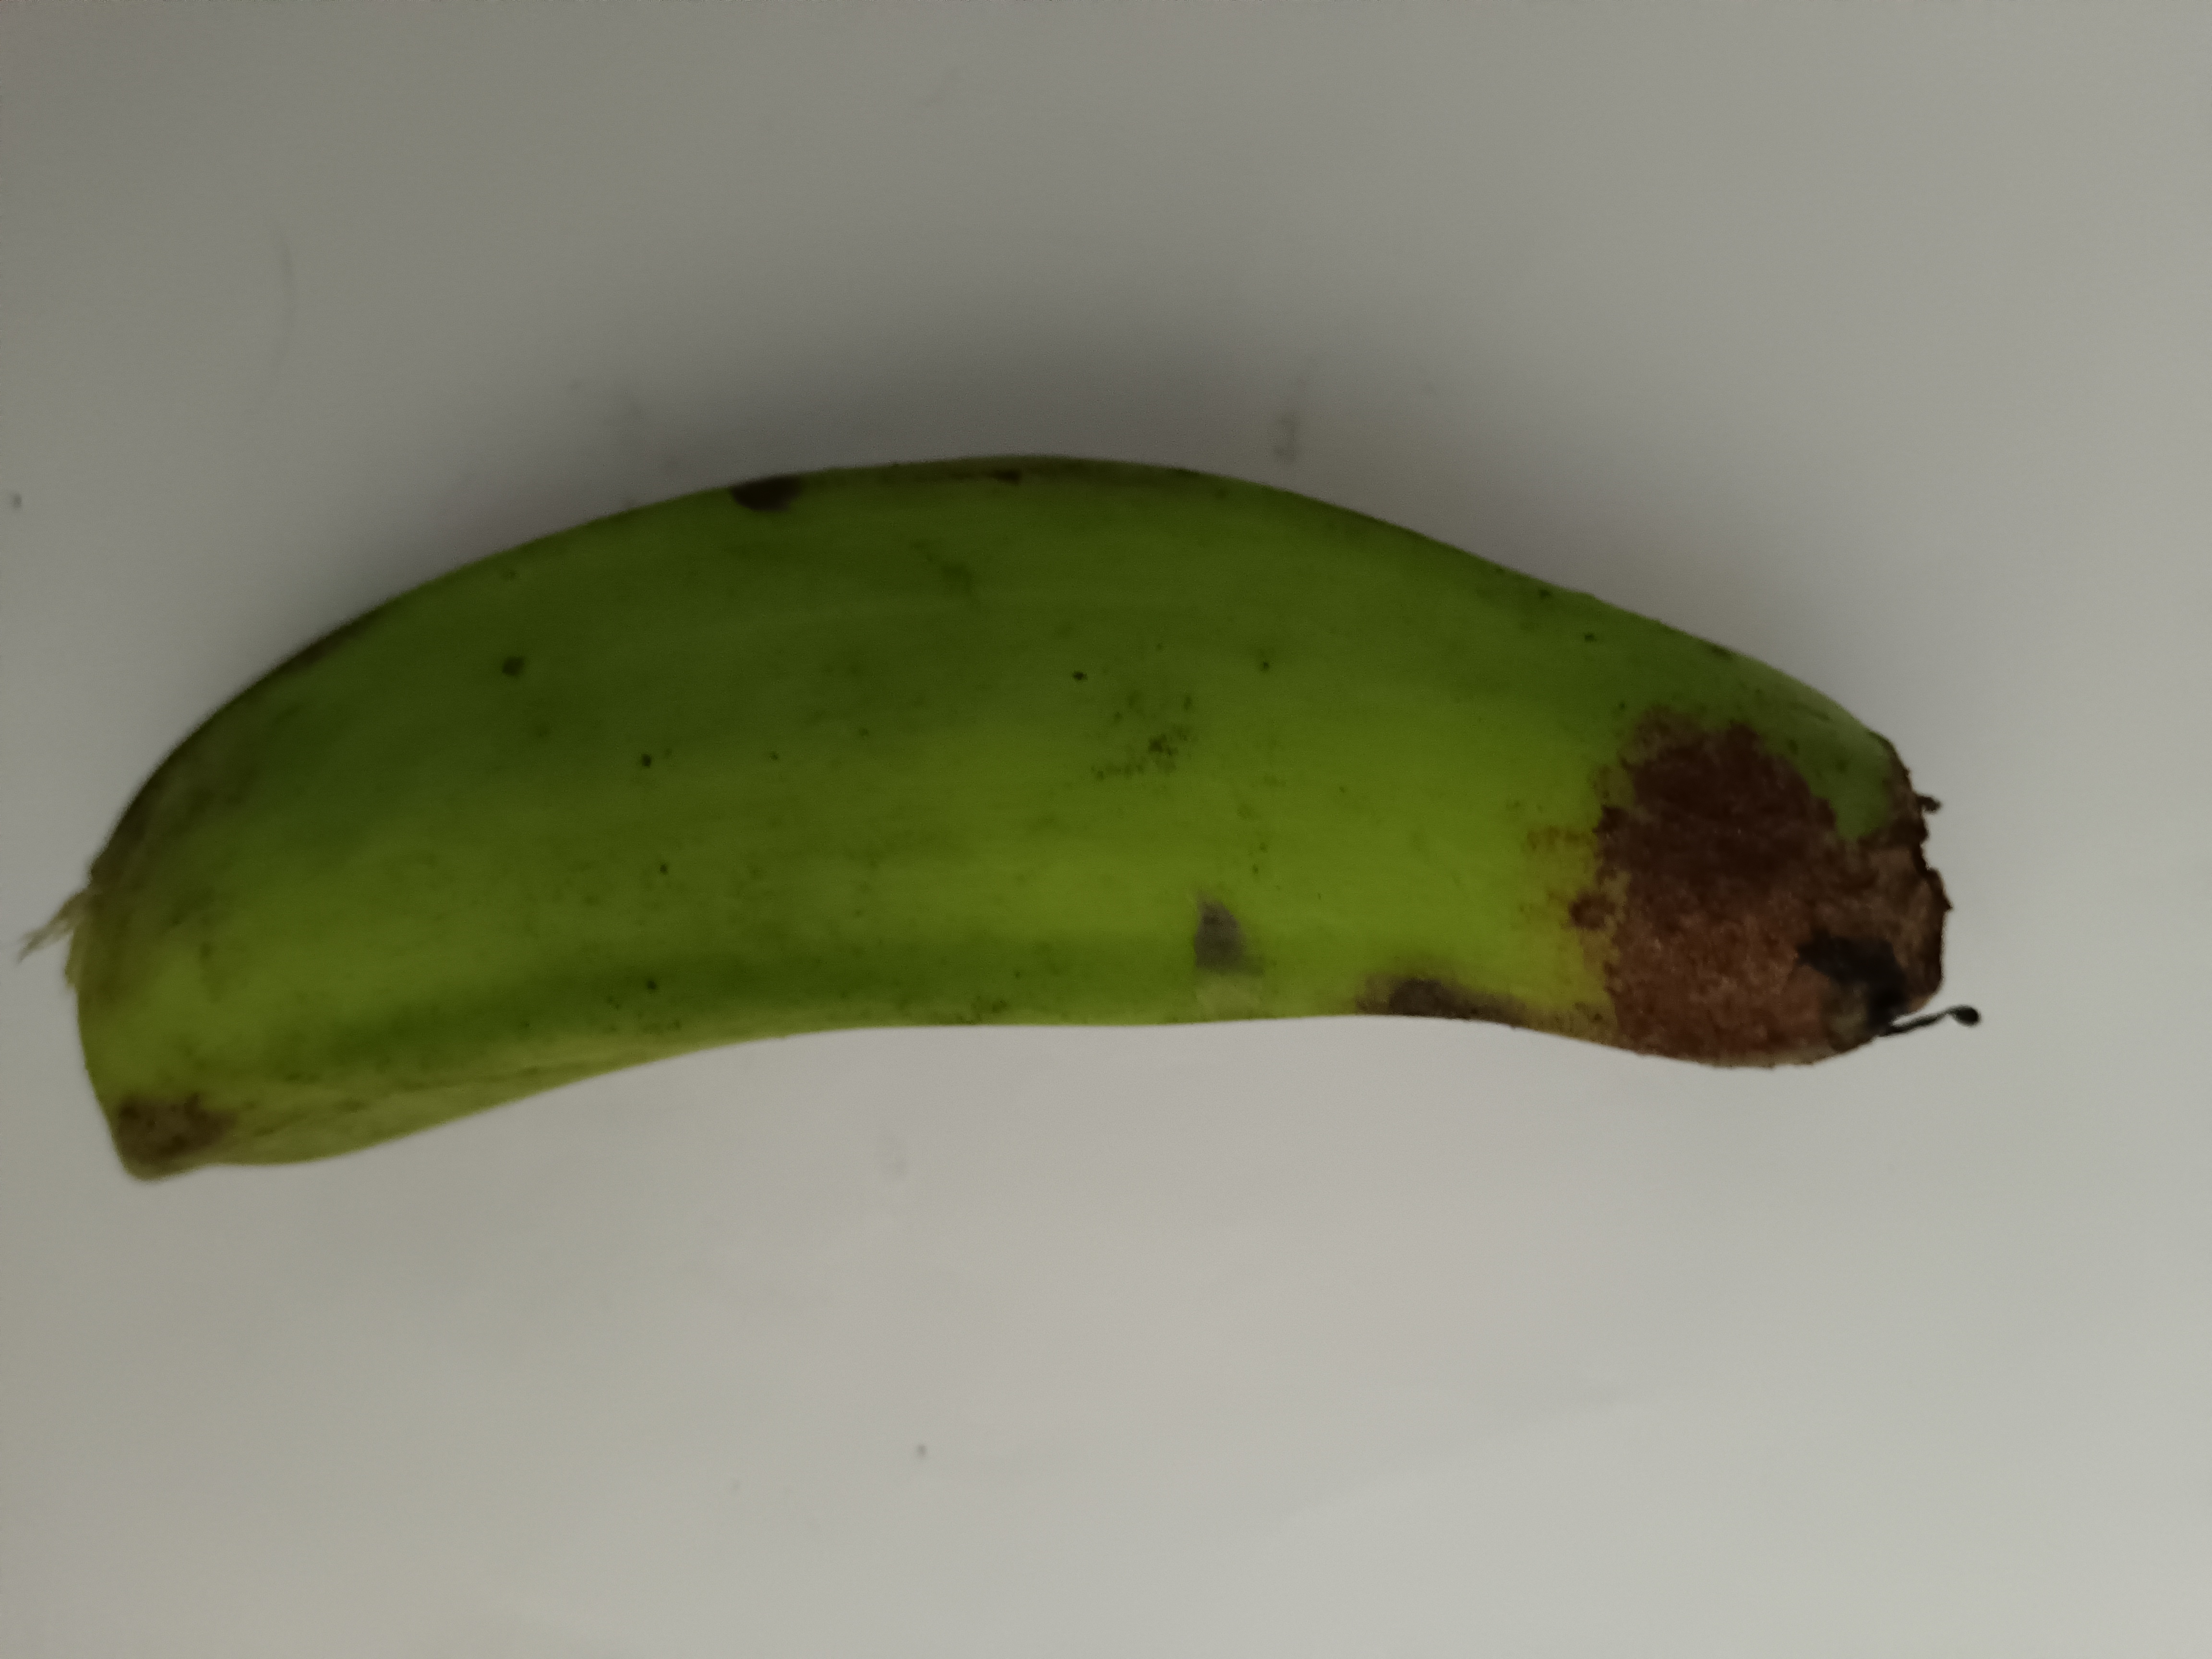
Banana variety: Anaji